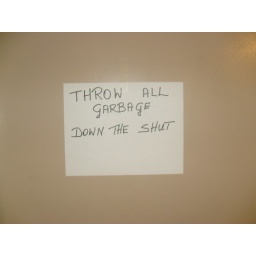
We spotted this sign by my dad's garbage chute and had a good laugh.